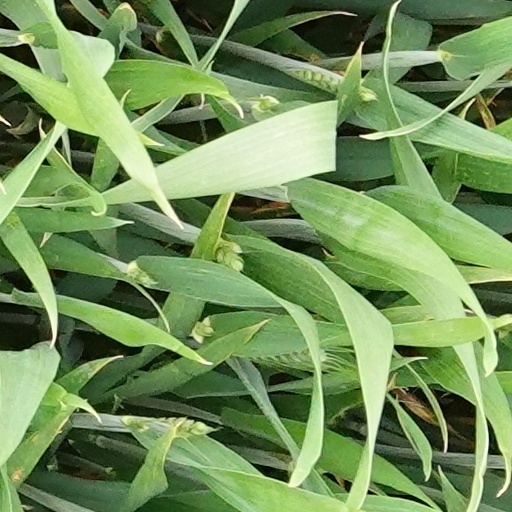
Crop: wheat